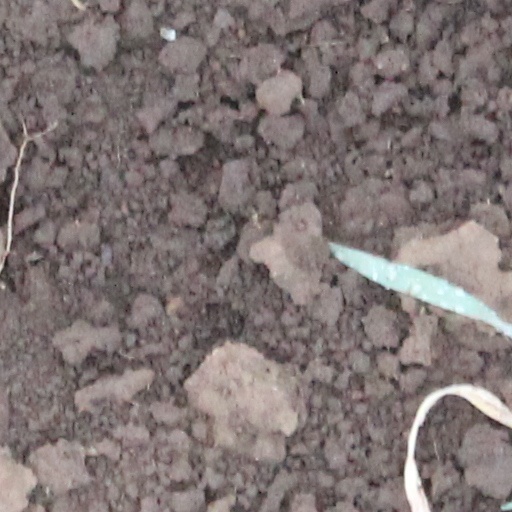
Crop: wheat